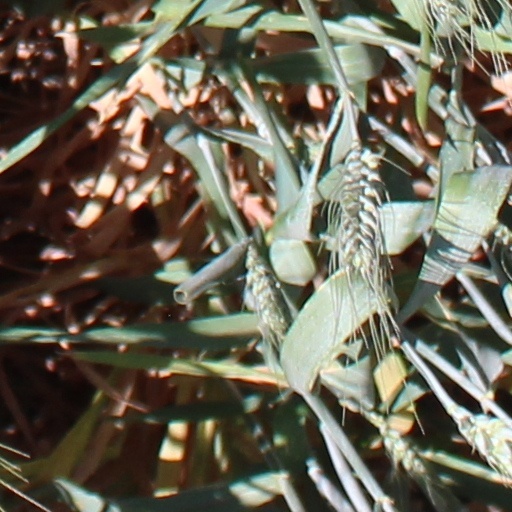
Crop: wheat